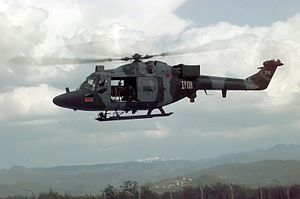
Westland Lynx / Modeller
En AH 7 fra den britiske hær i Bosnien under den fredskabende Operation Joint Endeavor (IFOR), 7. maj 1996
Westland Lynx eller Westland SuperLynx er en mindre, men alsidig helikopter udviklet af Westland Helicopters i Storbritannien.